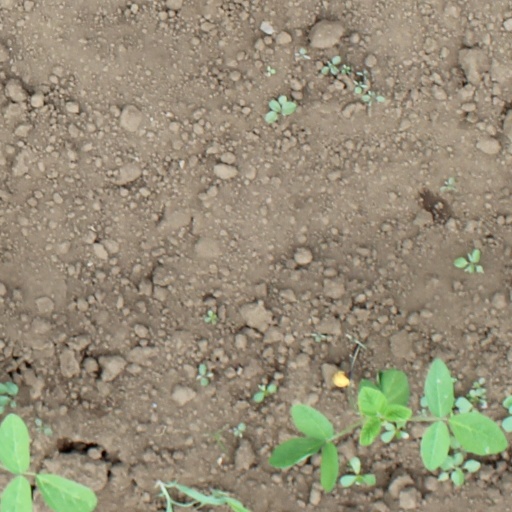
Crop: soybean